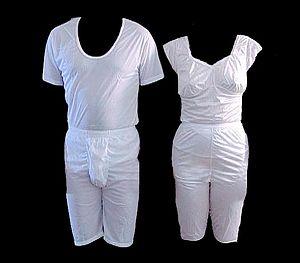
Les vêtements du temple sont un type de sous-vêtements portés par certains membres de l'Église de Jésus-Christ des saints des derniers jours. Les sous-vêtements sont portés jour et nuit et sont requis pour les adultes ayant participé à la cérémonie de dotation. Les sous-vêtements sont considérés comme un rappel symbolique des engagements pris pendant les cérémonies du temple et vus comme une source de protection symbolique ou littérale contre les maux du monde.